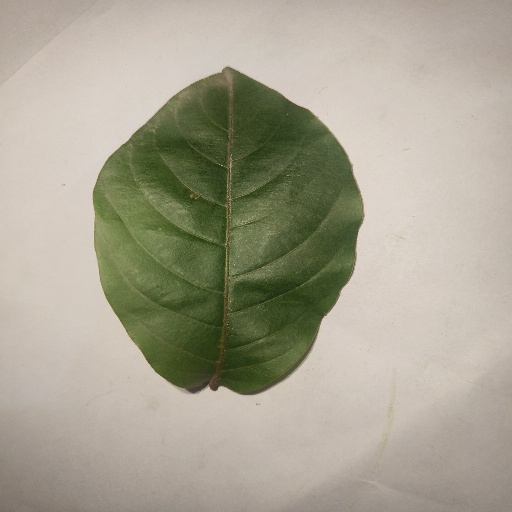
Species: HariTaki
Leaf condition: Healthy Leaf